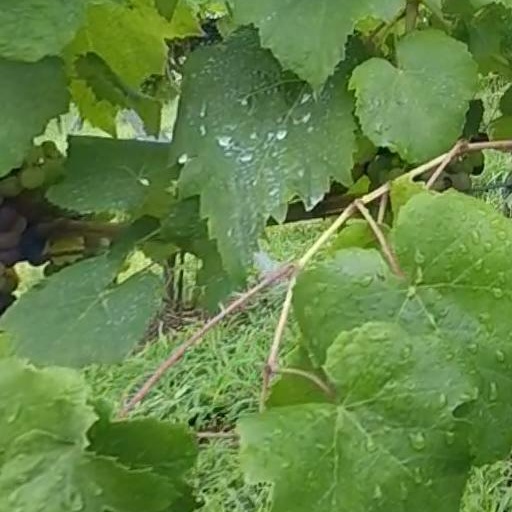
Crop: grape